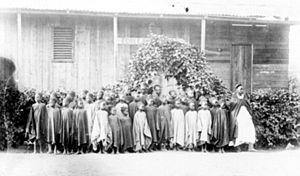
Kayes est une grande ville et une commune de l’ouest du Mali à 495 km au nord-ouest de Bamako, sur les rives du fleuve Sénégal. Elle est la capitale de la première région administrative et le chef-lieu du cercle qui porte son nom. La ville connaît un fort accroissement démographique puisqu'elle passe de 80 146 habitants en 2005 à 127 368 habitants en 2009.
Les écoles des otages sont des établissements scolaires créés par le colonisateur français au Sénégal et au Soudan français où sont recrutés de force les fils de chef et de notable afin de les surveiller et les former pour devenir des auxiliaires au pouvoir colonial. La première école des otages a été créée à Saint-Louis du Sénégal par le gouverneur Faidherbe en 1855.
Le système éducatif malien, dont les objectifs ont été définis sous la présidence de Modibo Keïta, connaît une profonde évolution ces quinze dernières années avec l’augmentation de la scolarisation des enfants. Le taux brut de scolarisation en 2001/2002 était de 64.5 %.